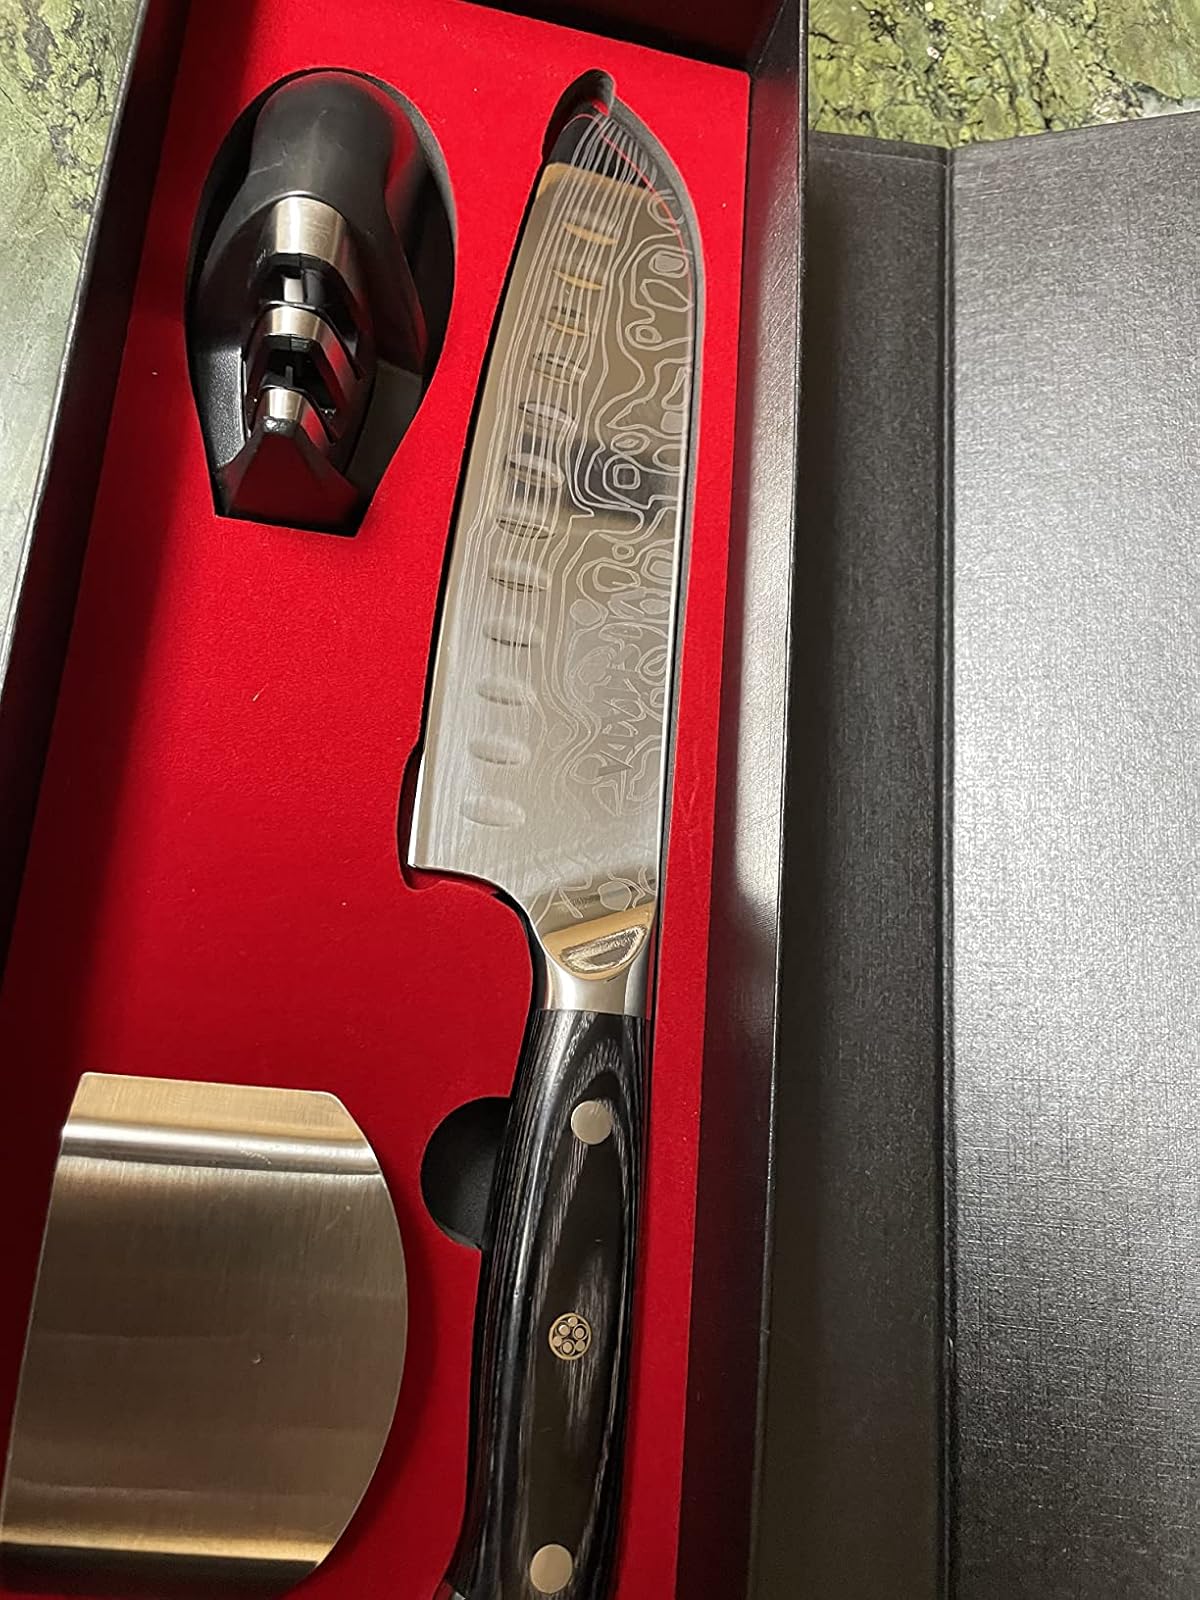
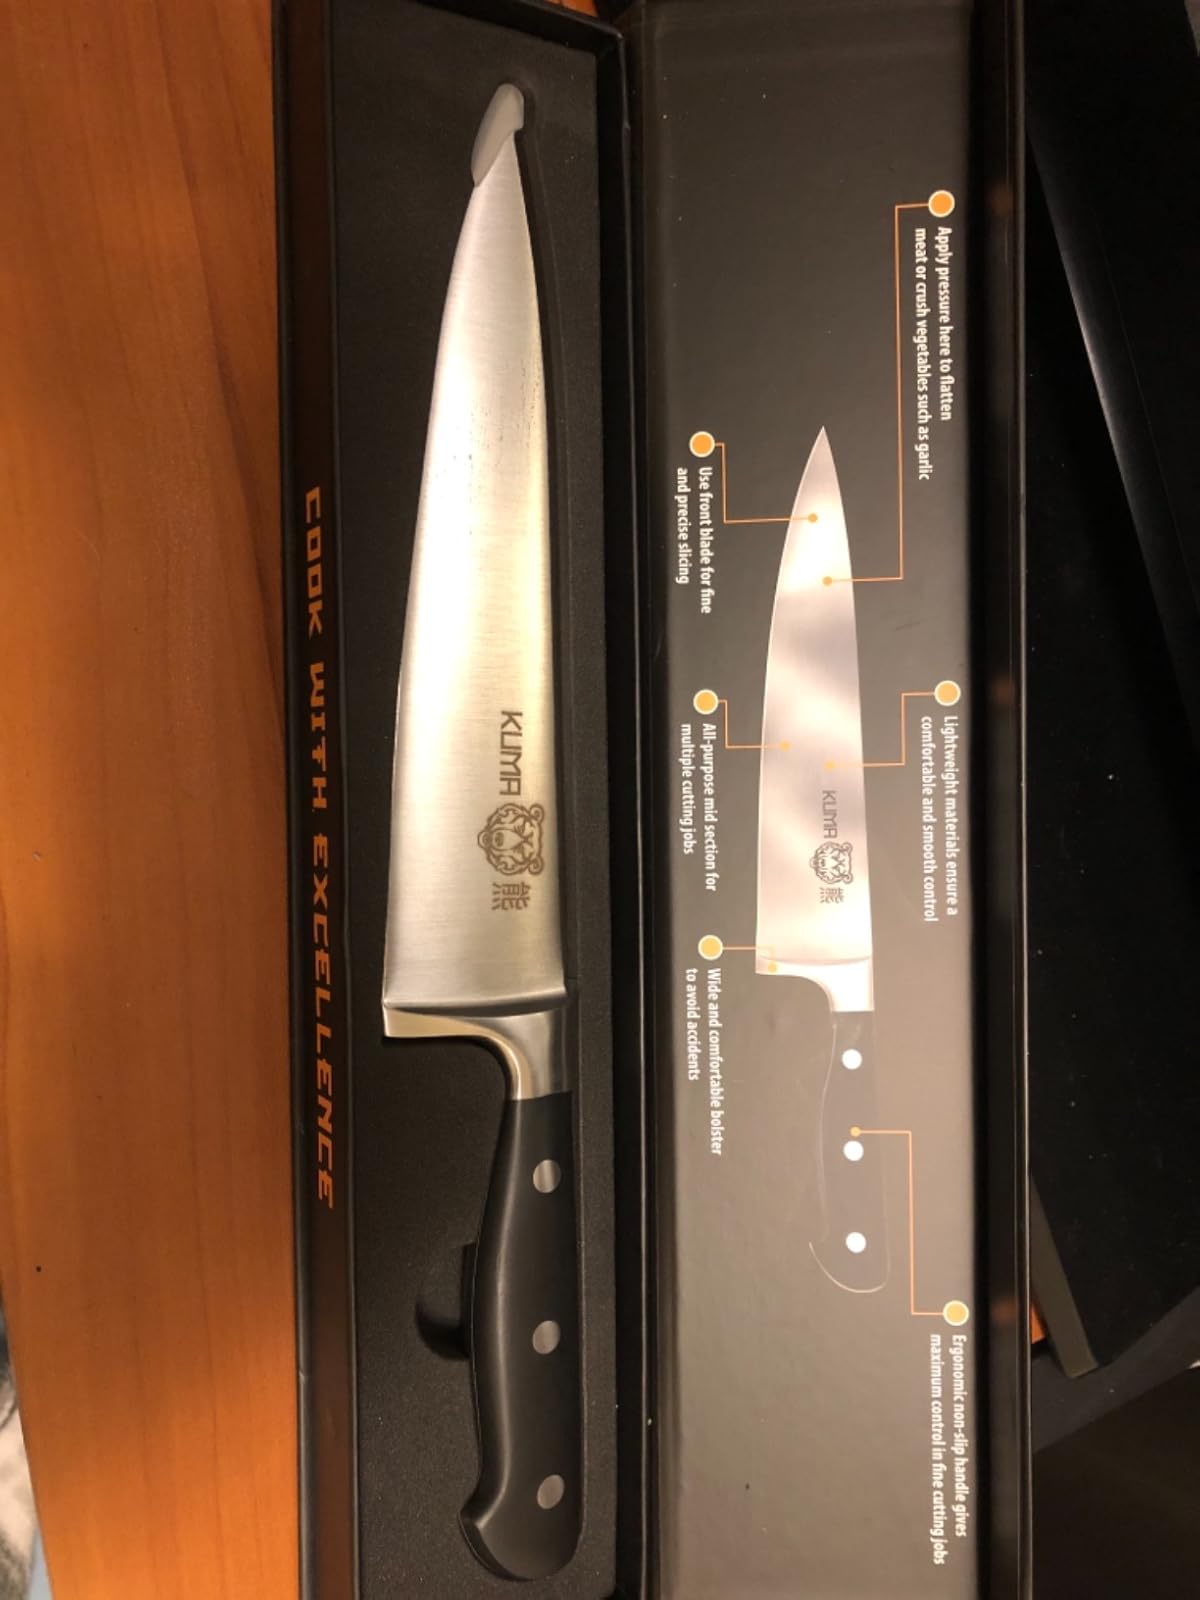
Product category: items_knife
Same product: no